I Still Dream About You

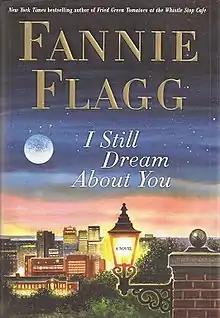
First edition

I Still Dream About You is a 2010 comedy-mystery novel by American writer Fannie Flagg. Set in Birmingham, Alabama, the story centers on a former Miss Alabama who decides to end her life rather than continue living an unfulfilling existence, and her friendships with idiosyncratic colleagues in a local real estate agency. The novel takes a light tone in describing the main character's suicide attempts, and provides a vivid look at Birmingham's history, its role in the civil rights movement, and typical Southern mores.